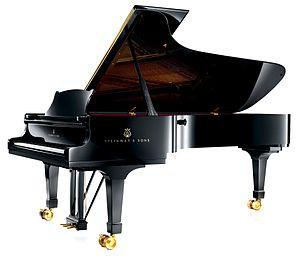
Catherine Bush CBE, dite Kate Bush, est une auteure-compositrice-interprète, pianiste, claviériste, danseuse et productrice de disques britannique, née le 30 juillet 1958 à Bexleyheath au Royaume-Uni.